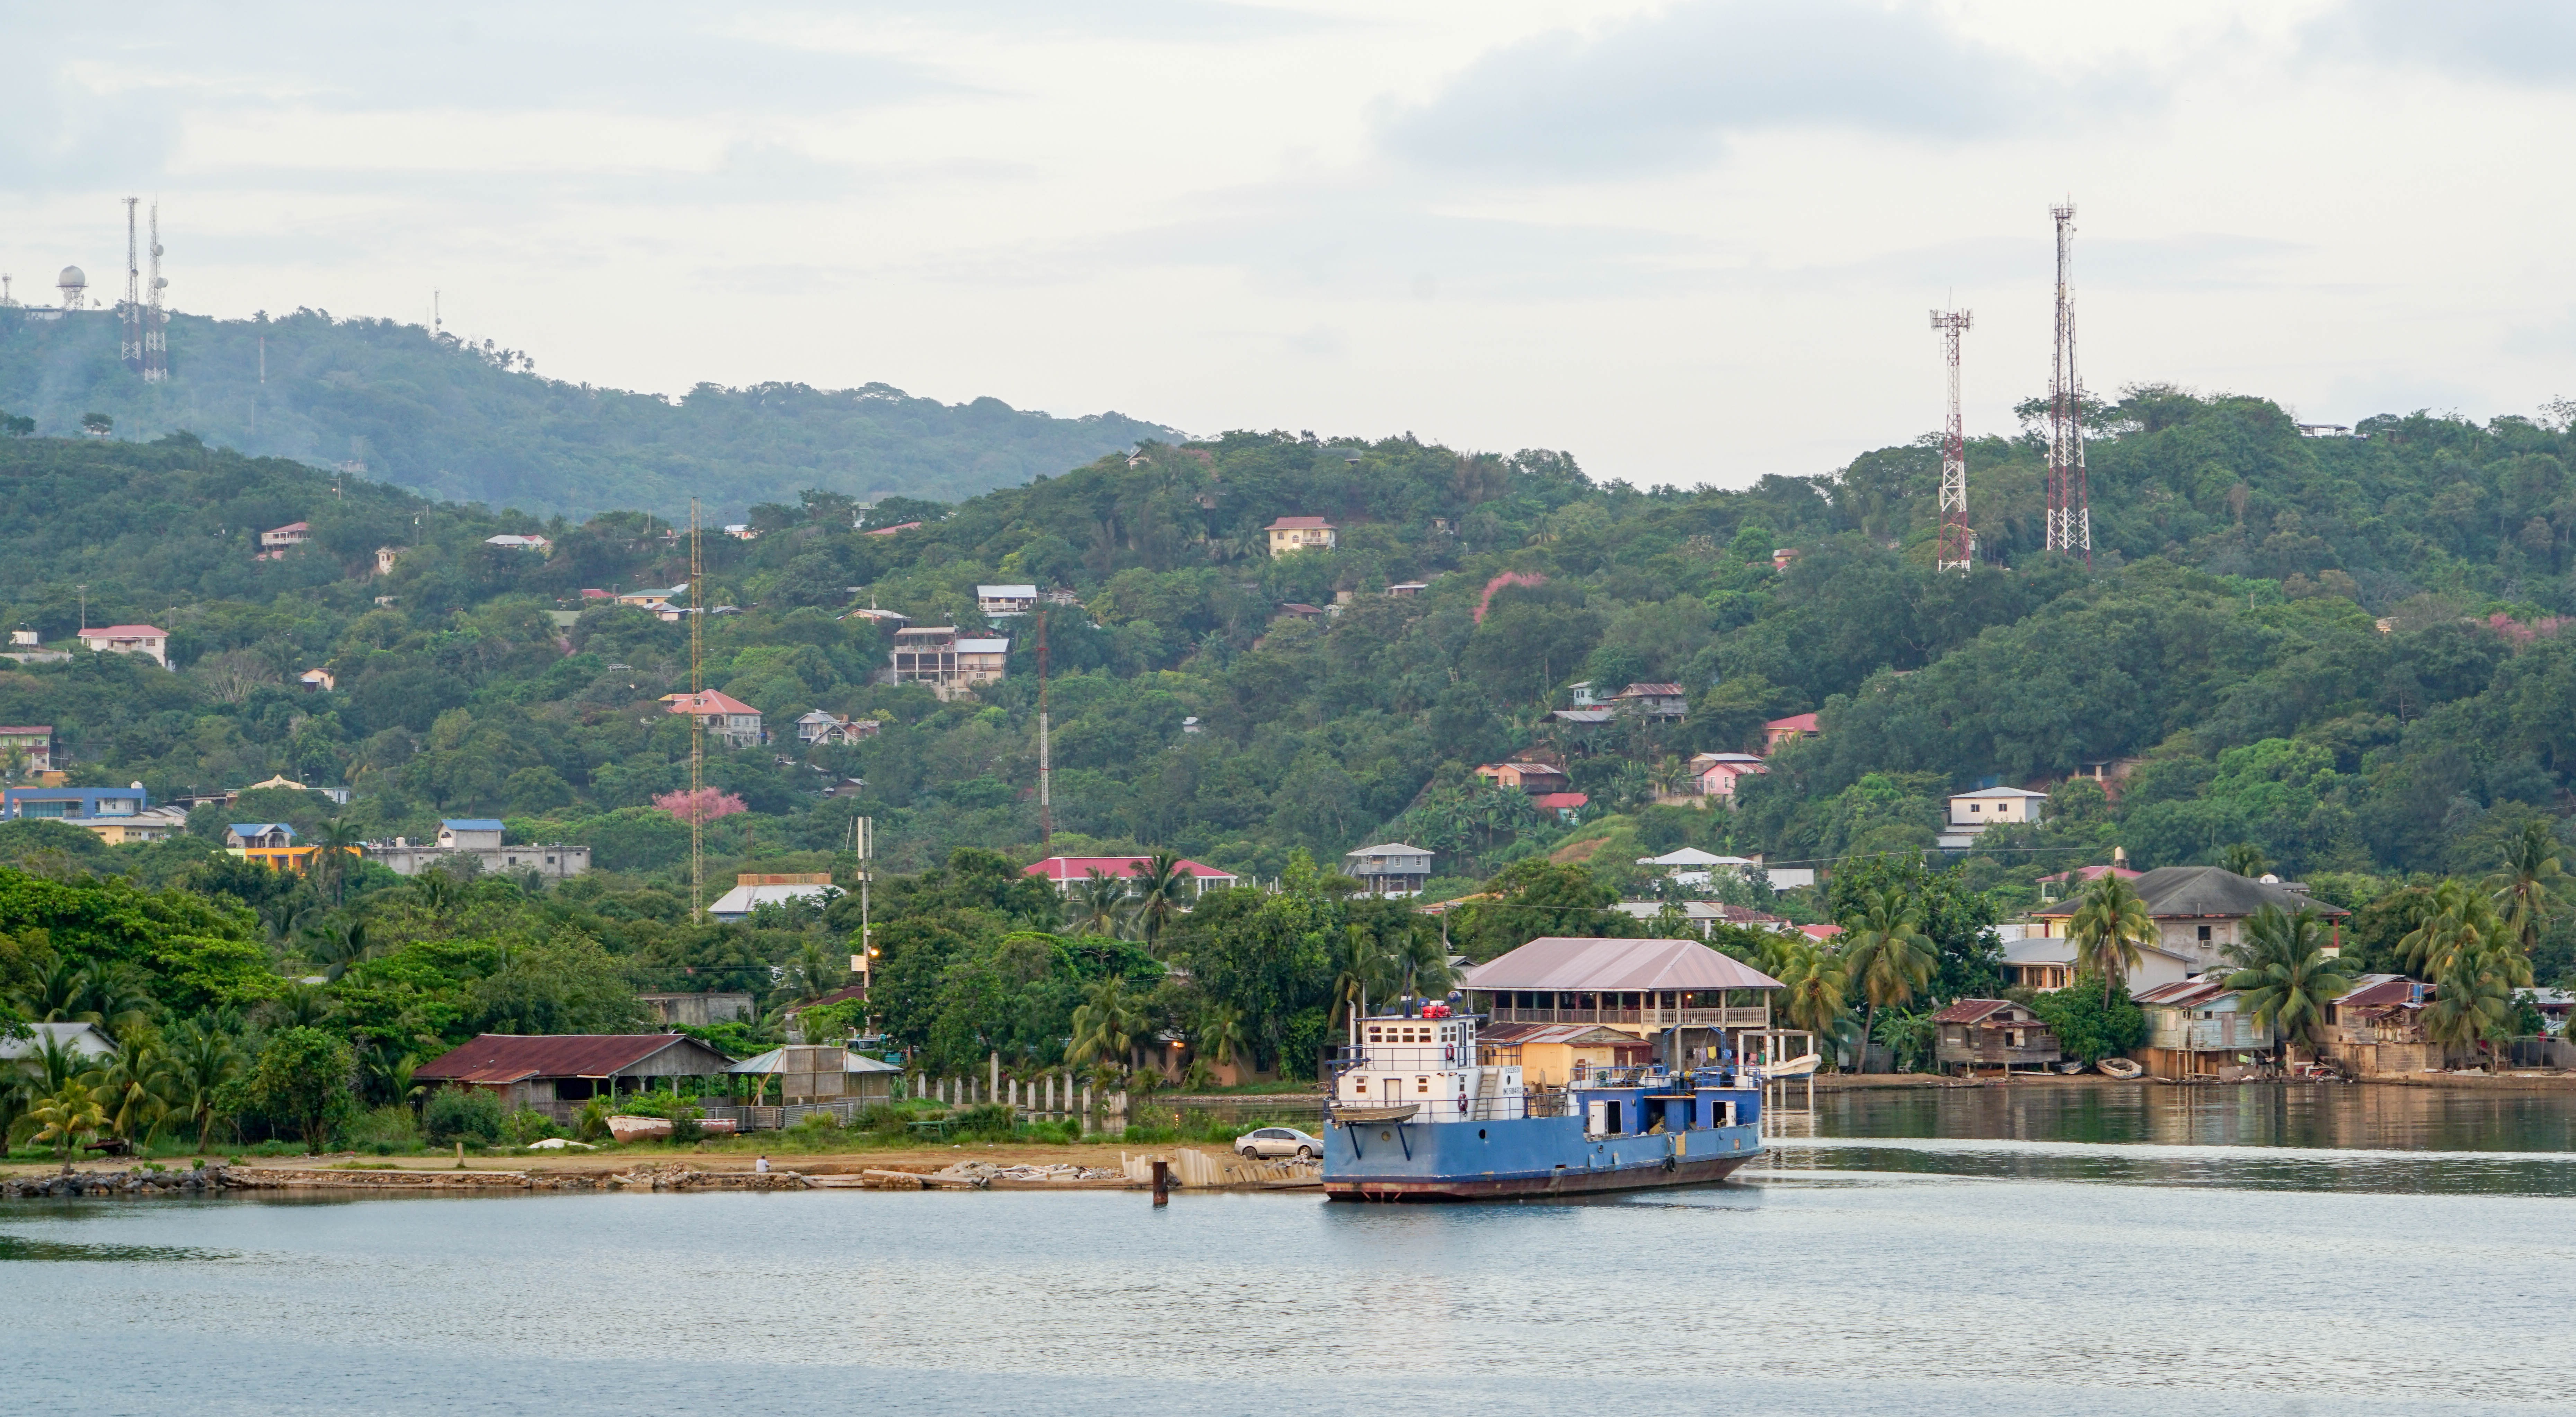
beach, landscape, sea, coast, water, nature, ocean, architecture, sky, town, river, vacation, travel, transport, vehicle, scenic, tropical, bay, island, harbor, aquatic, port, tourism, waterway, body of water, marine, caribbean, landform, honduras, roatan, central america